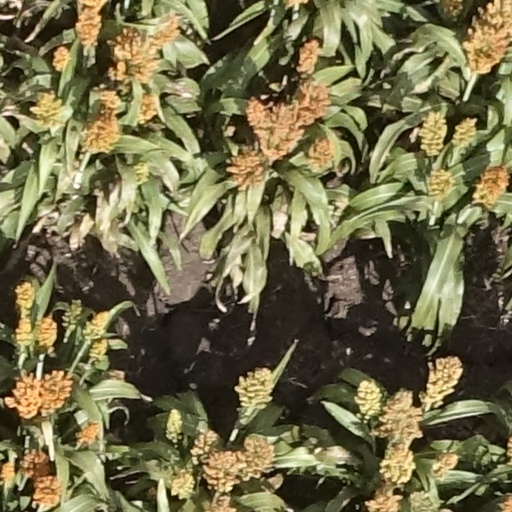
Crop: sorghum